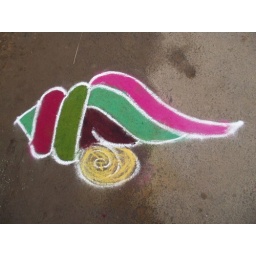
Rangoli drawn in front of a house in my street for Pongal celebration